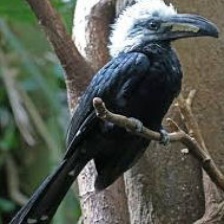
Species: WHITE CRESTED HORNBILL
Scientific name: TROPICRANUS ALBOCRISTATUS
ImageNet parent category: hornbill